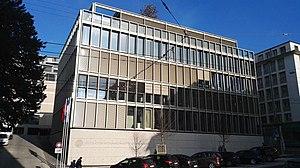
Le siège de la Fédération Internationale de Gymnastique à Lausanne
La Fédération internationale de gymnastique a été créée le 23 juillet 1881 à Liège en Belgique par Nicolaas Cupérus. Il s'agit de la plus ancienne fédération sportive internationale. D'abord appelée Bureau des fédérations européennes de gymnastique, elle prend son nom officiel actuel en 1922. La FIG siège à Lausanne depuis juillet 2008.
La gymnastique rythmique est inscrite au programme des Jeux olympiques depuis l'édition de 1984 à Los Angeles et l'organisation d'un concours individuel. Il faudra ensuite attendre 1996 et les Jeux d'Atlanta pour qu'une épreuve par équipes soit ajouter au programme olympique. Ce sport à la particularité de faire partie des deux disciplines olympiques où uniquement des athlètes féminines concourent au même titre que la natation synchronisée.